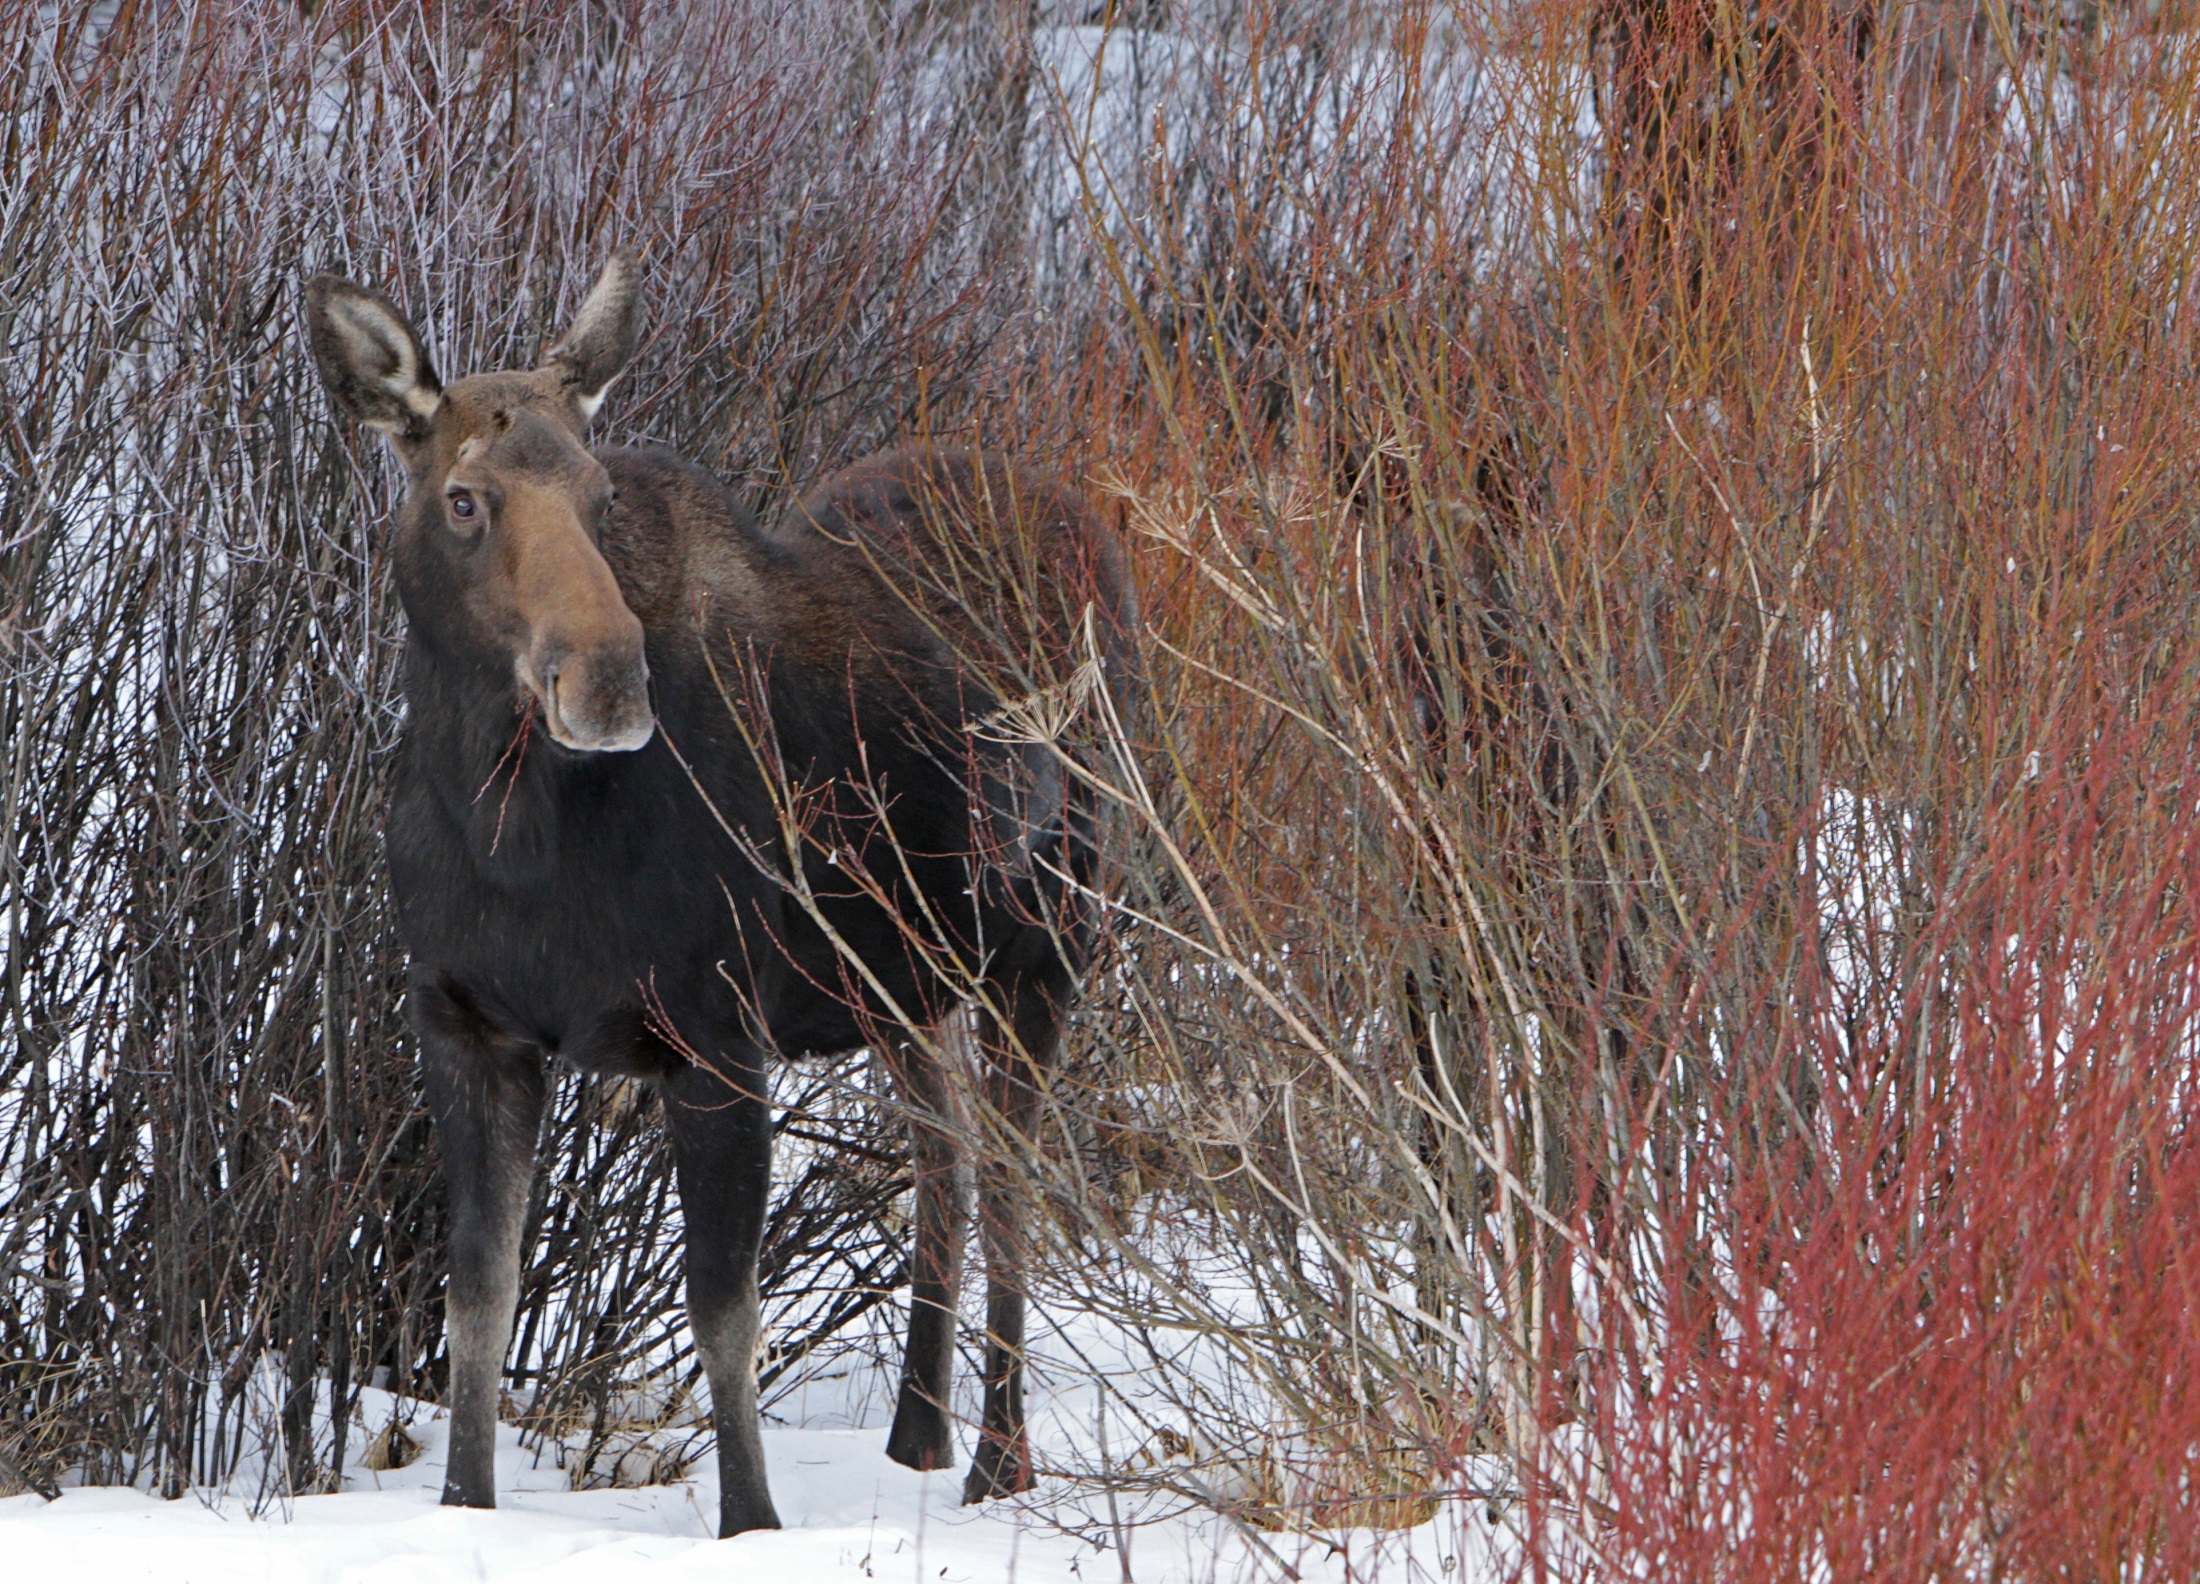
nature, wilderness, snow, winter, animal, looking, female, wildlife, deer, cow, grazing, mammal, fauna, moose, outdoors, browsing